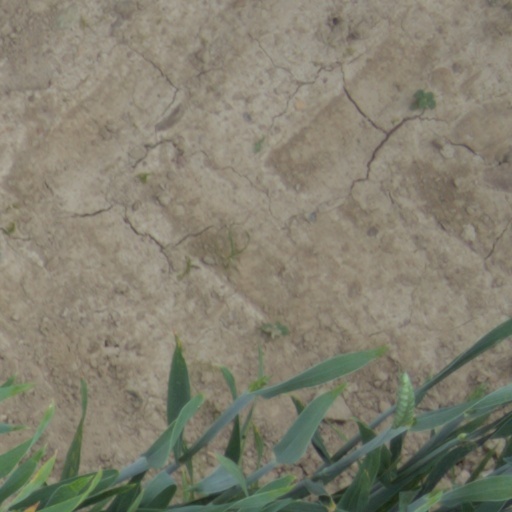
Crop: wheat